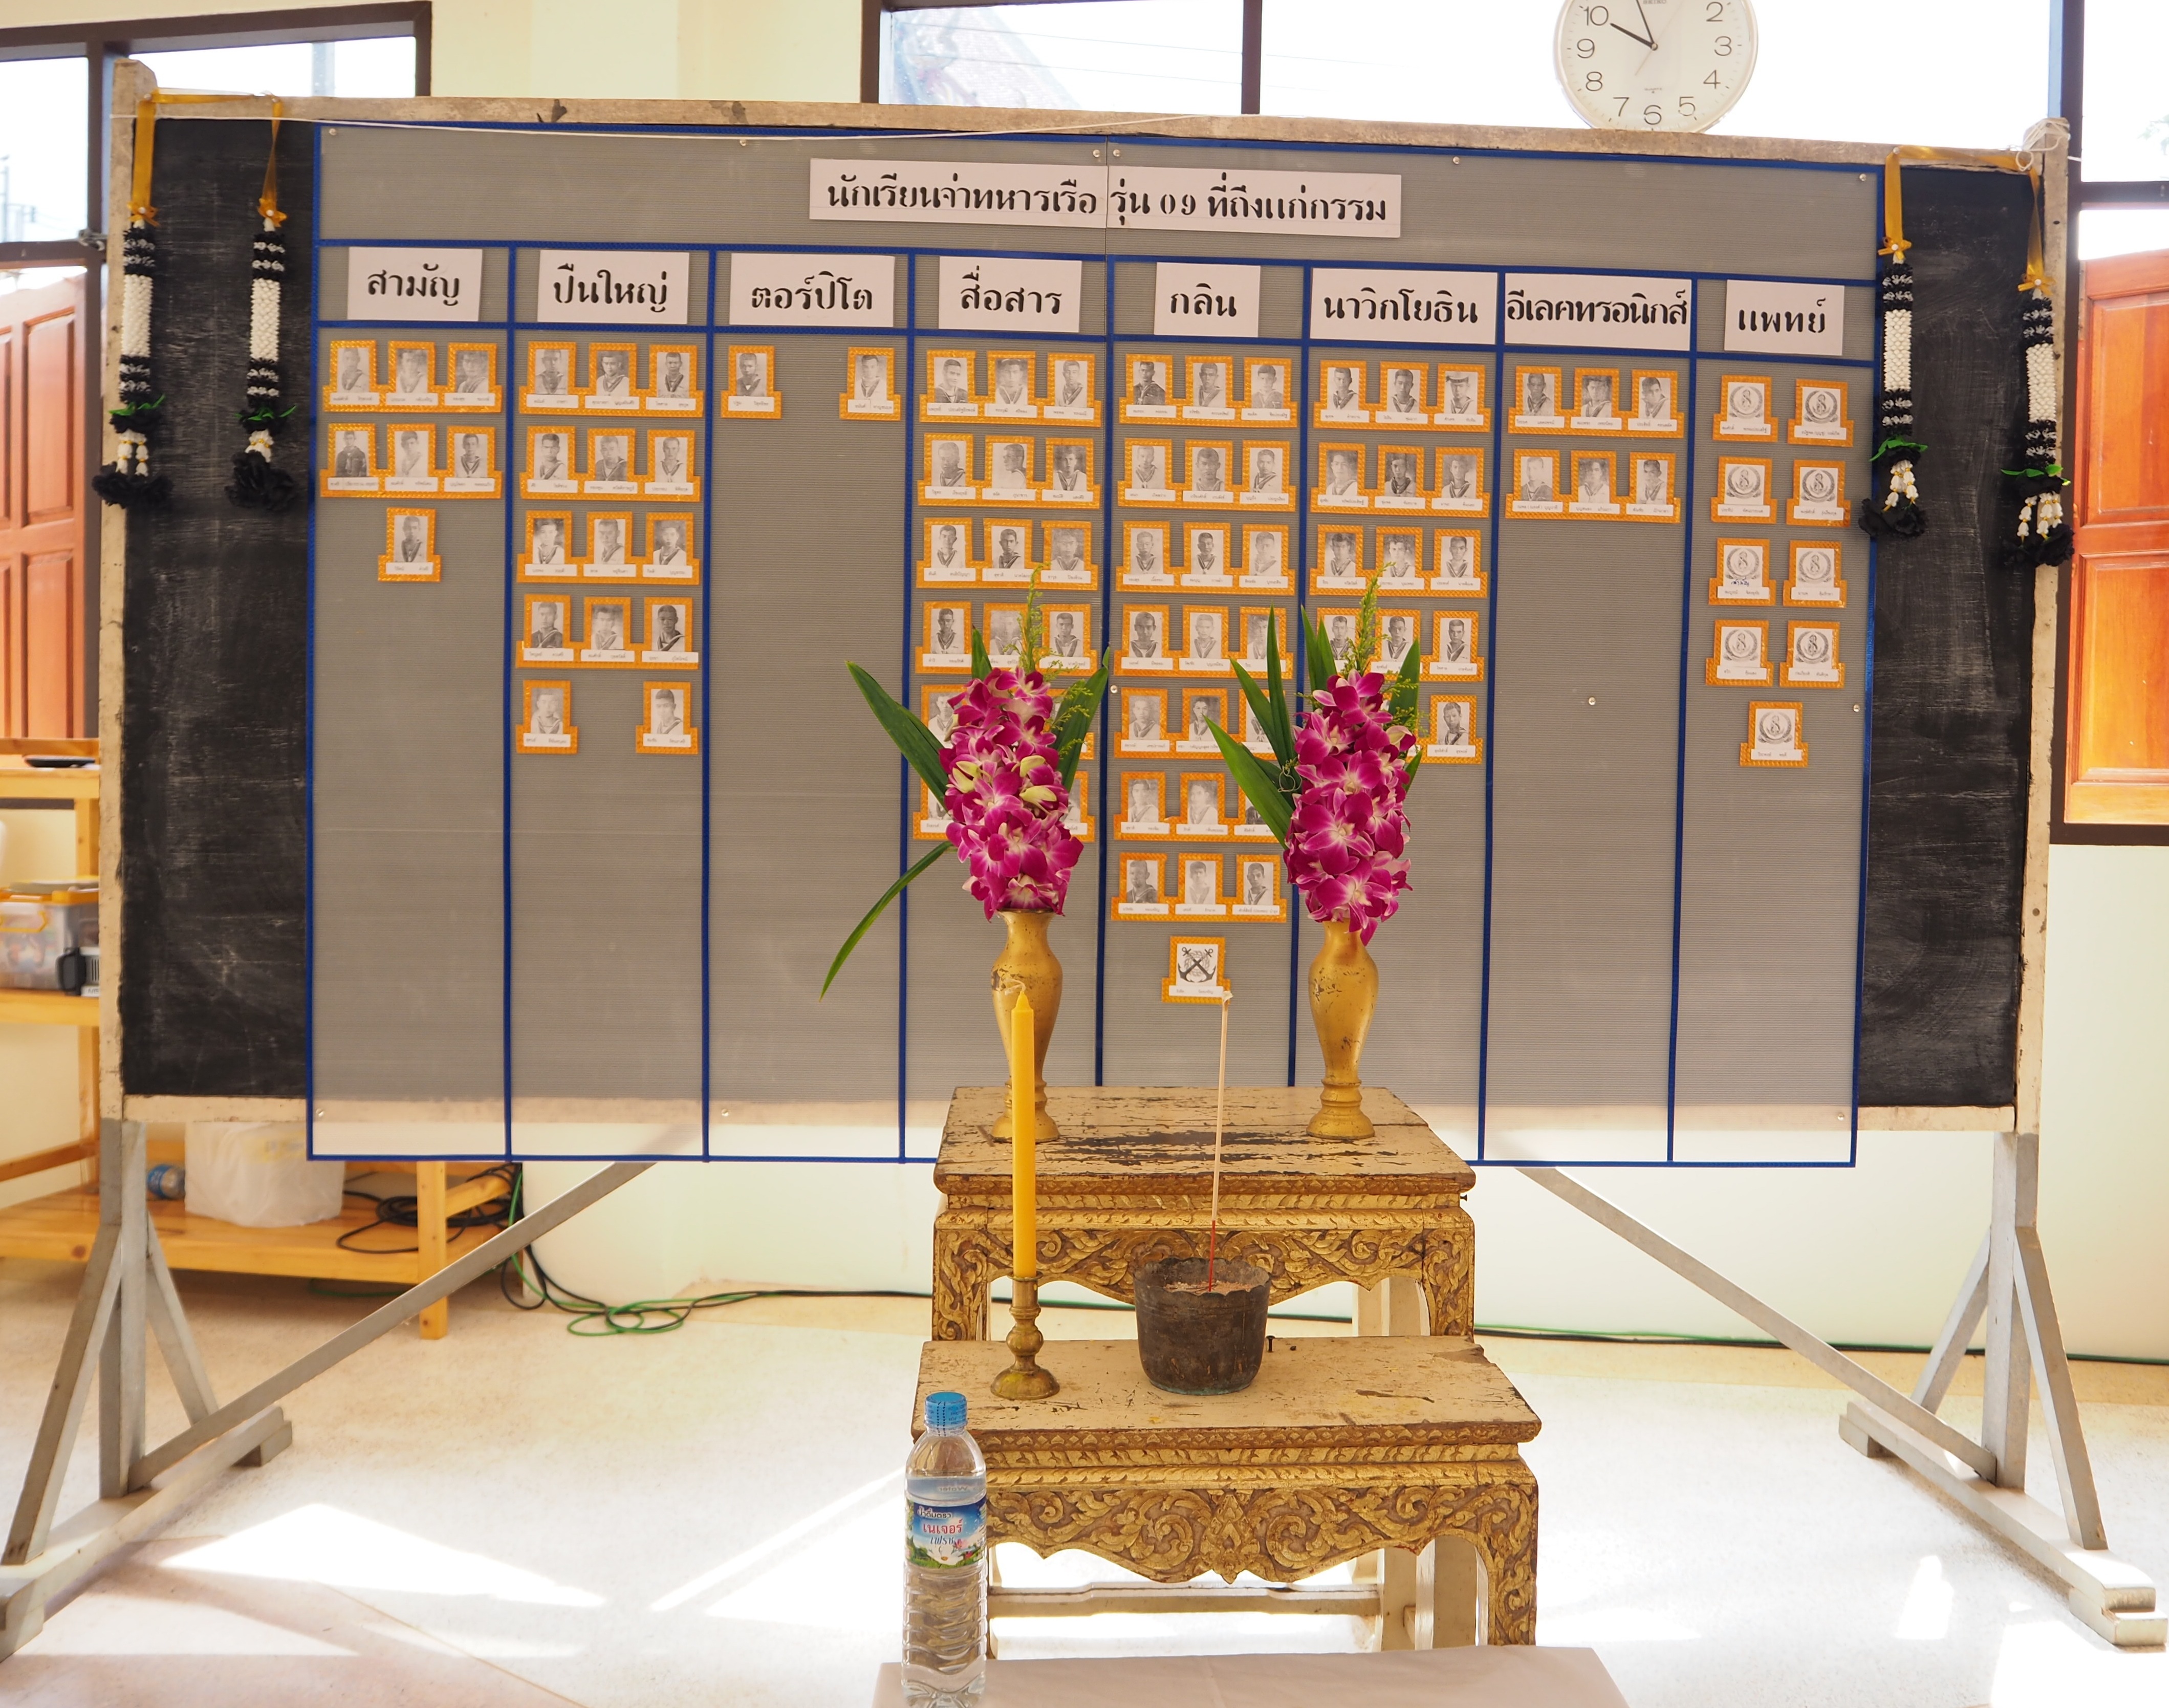
furniture, room, interior design